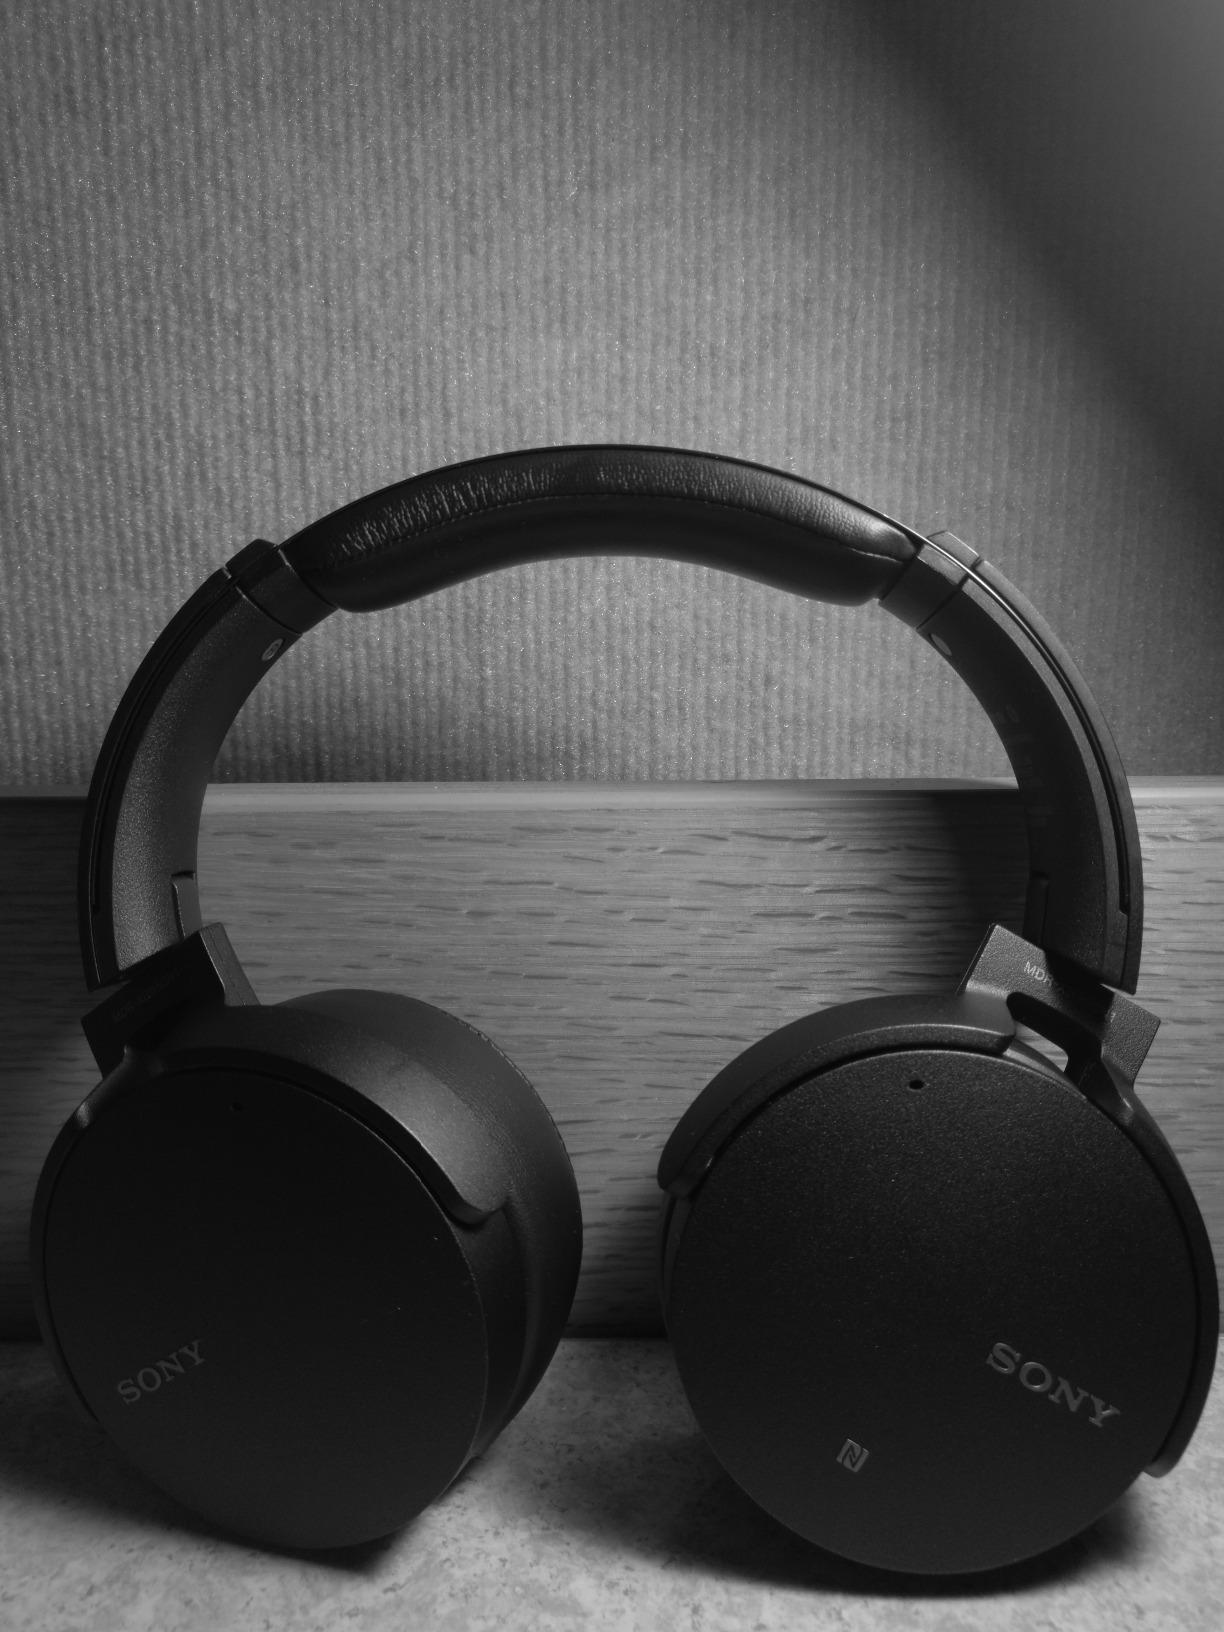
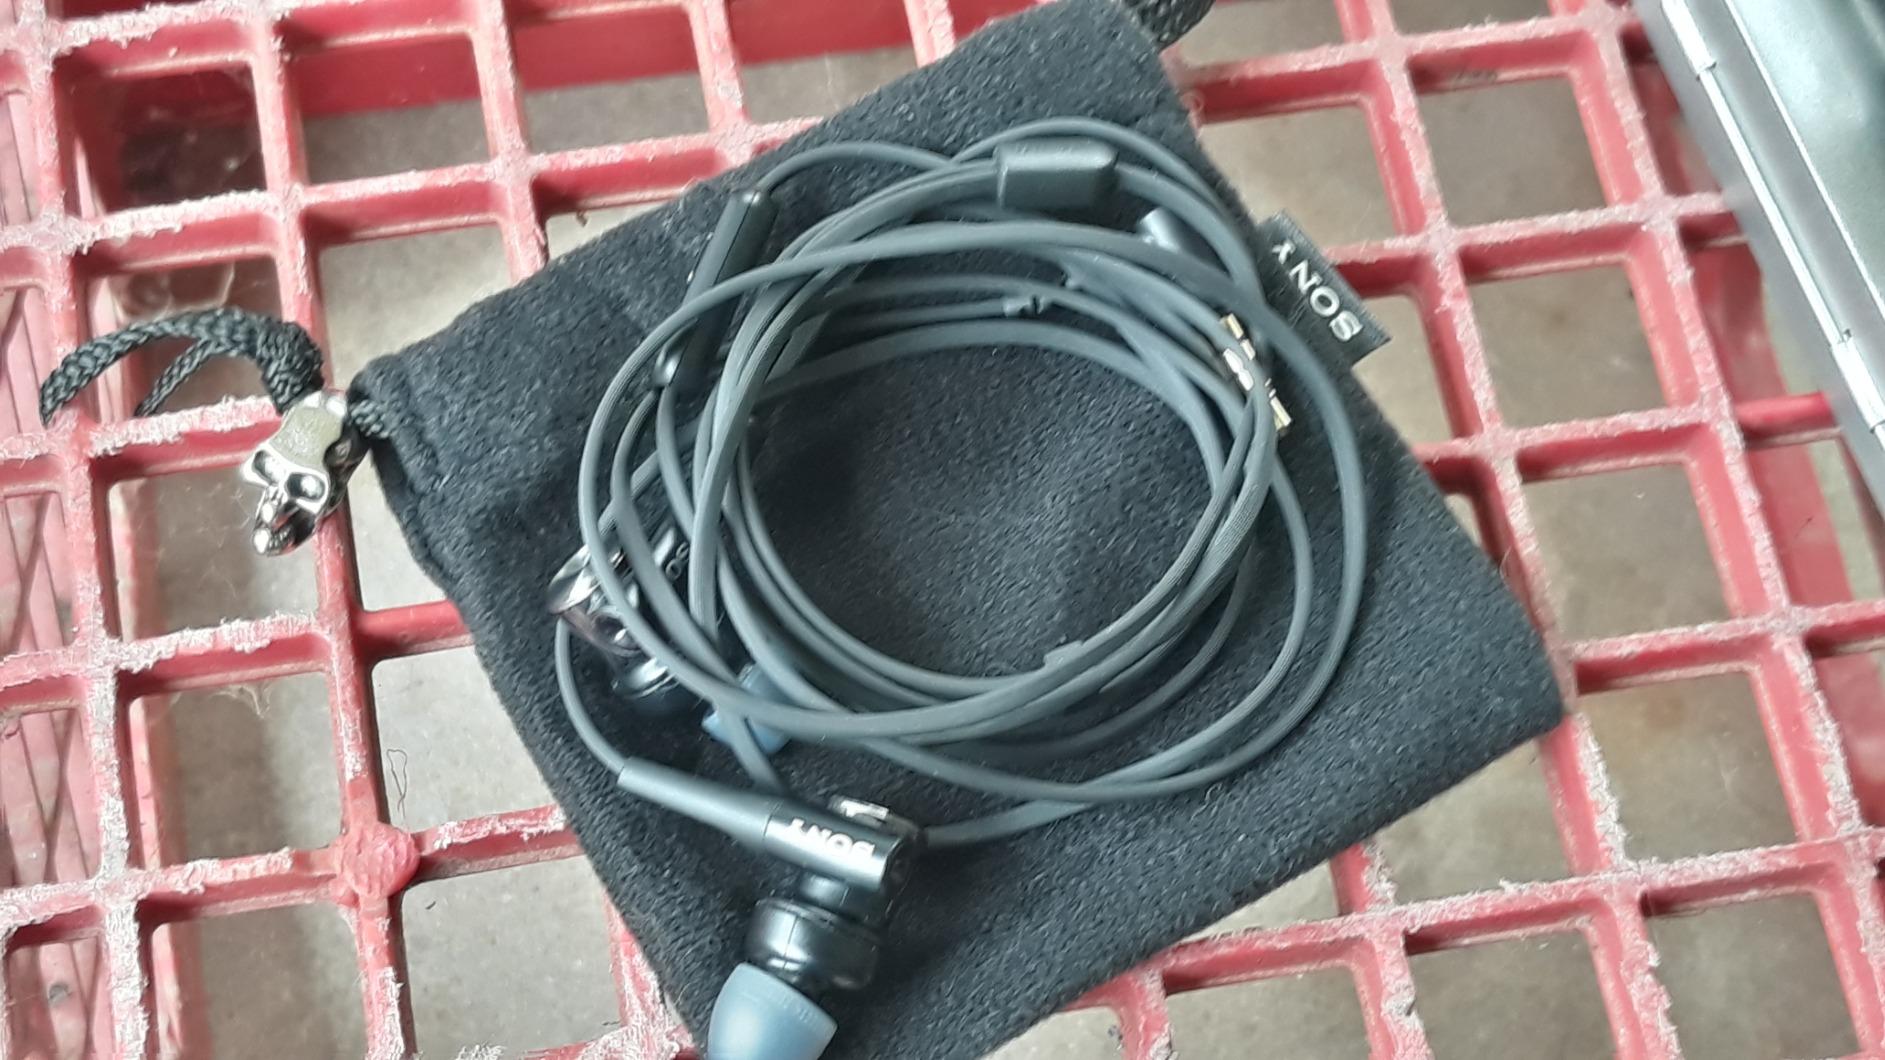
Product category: headphones
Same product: no